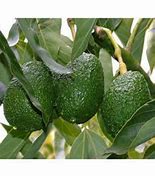
Label: Avocado